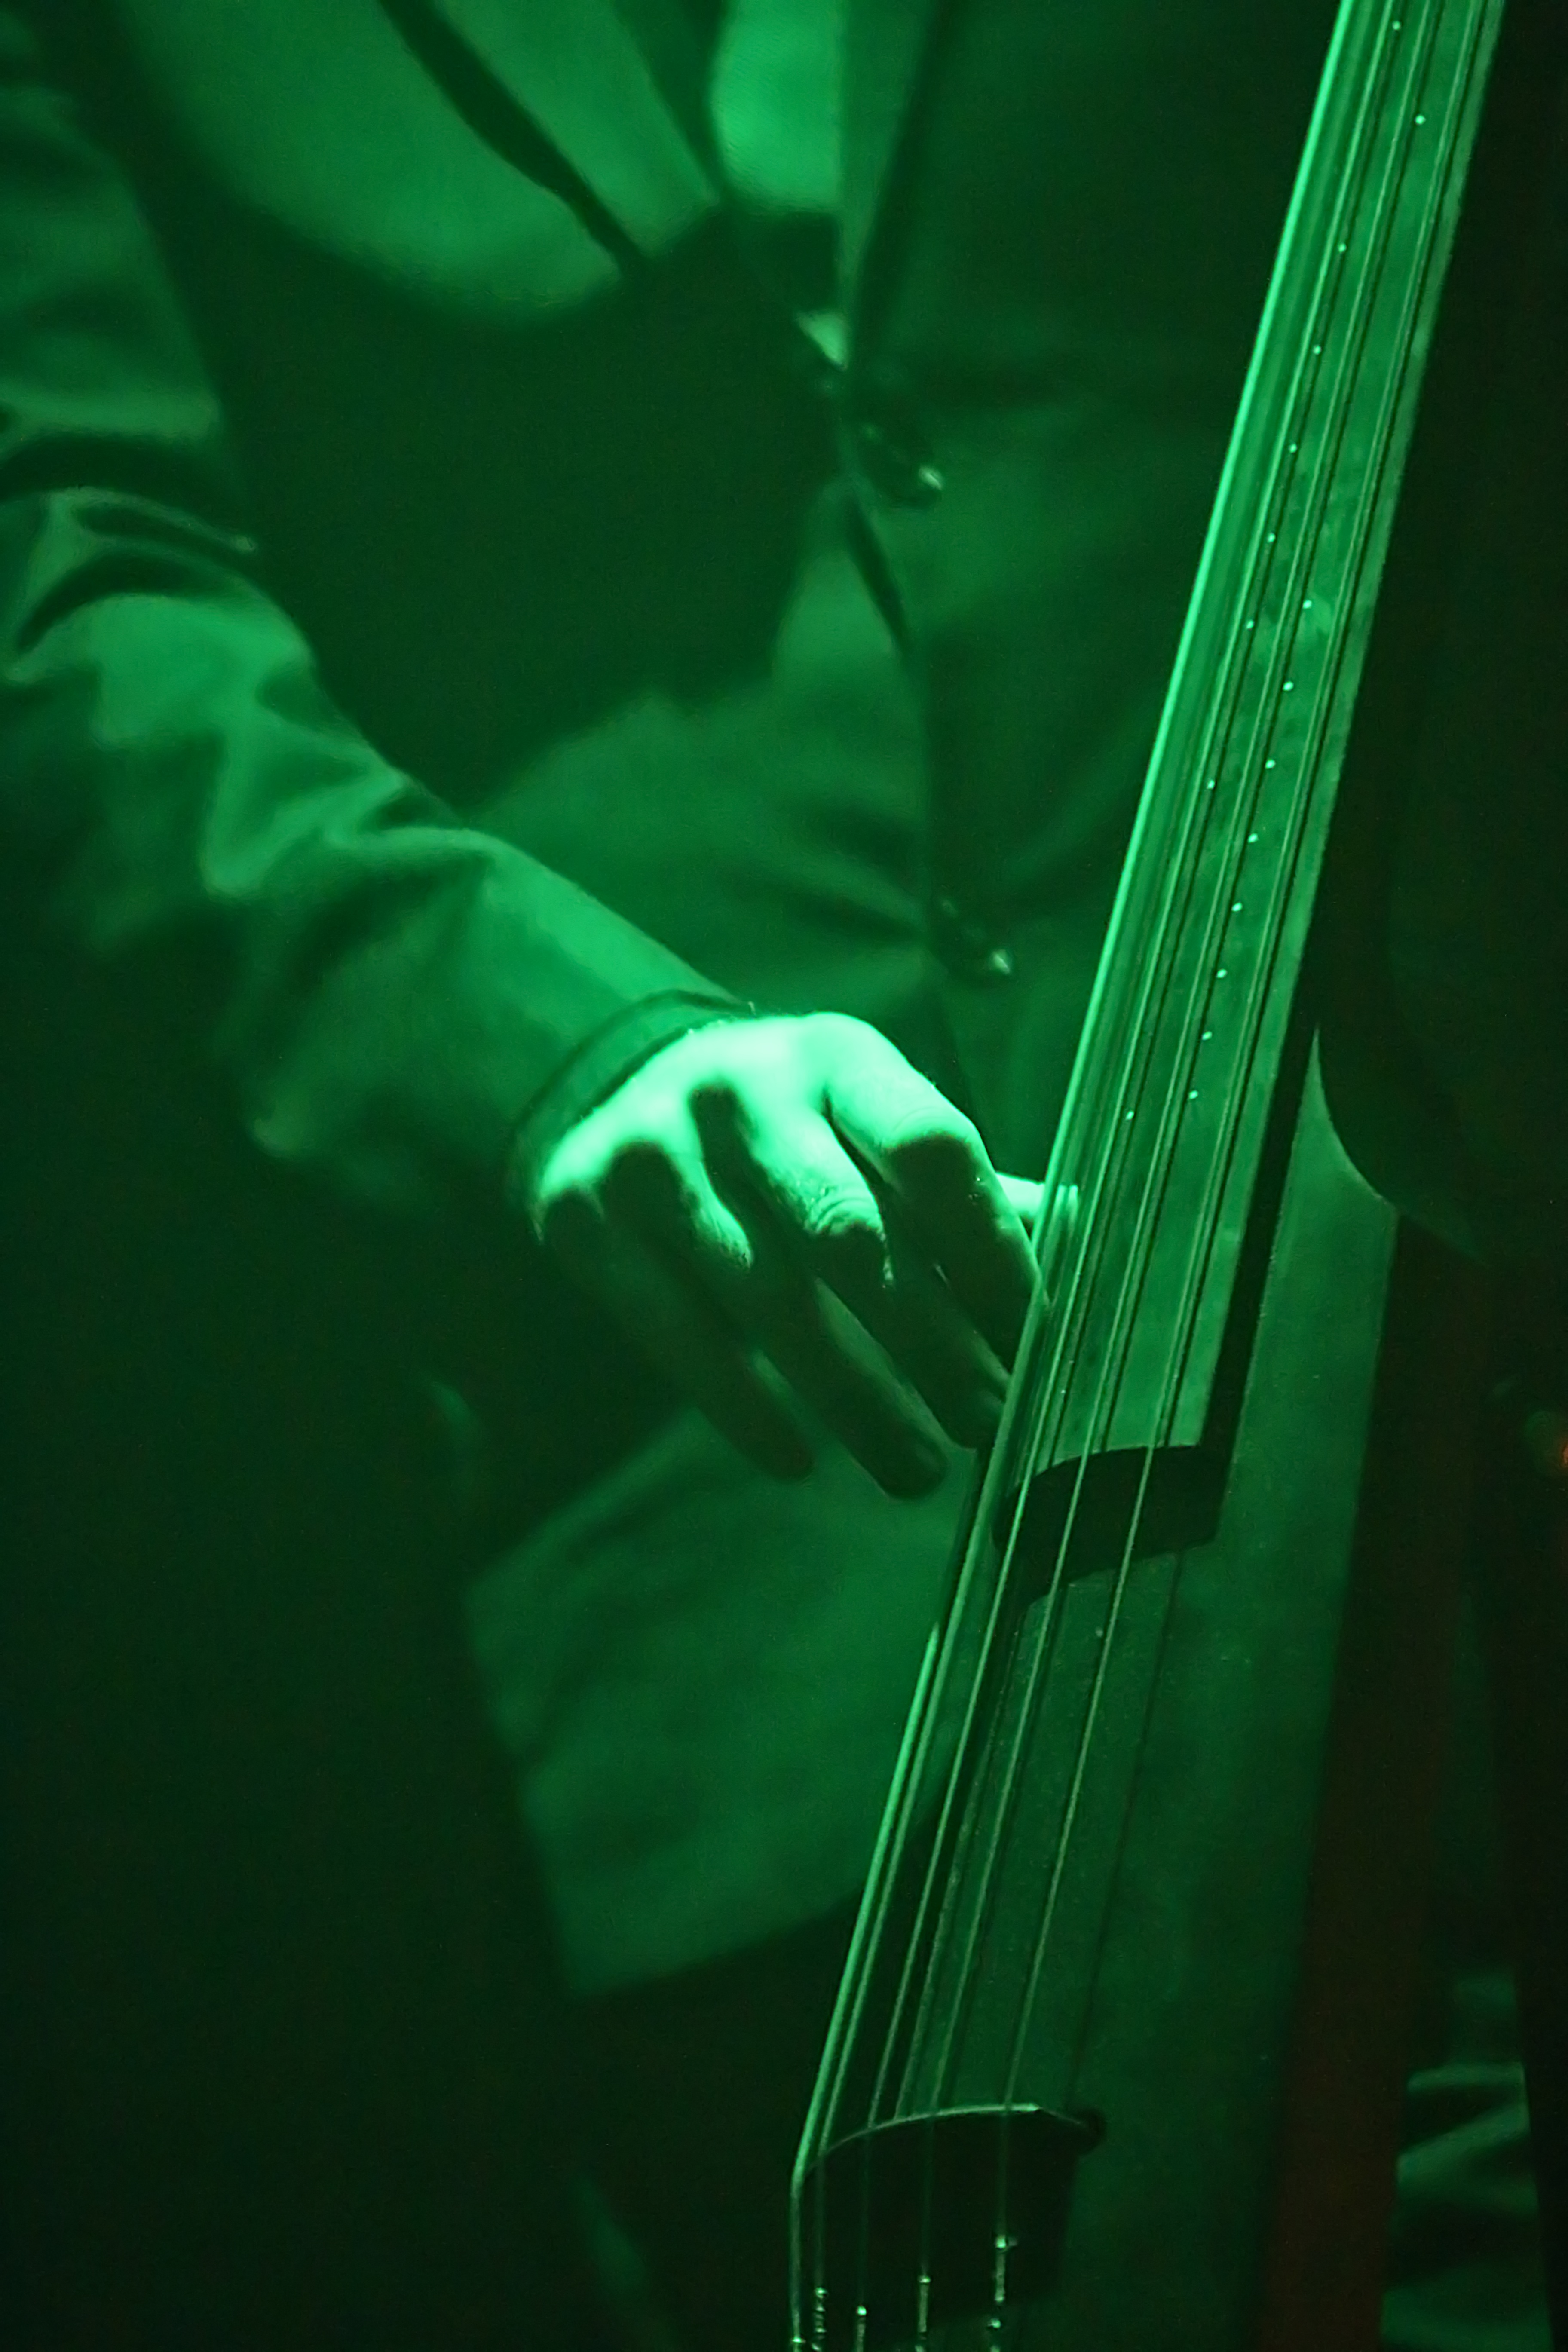
light, sunlight, underwater, concert, line, green, darkness, musician, stage, double bass